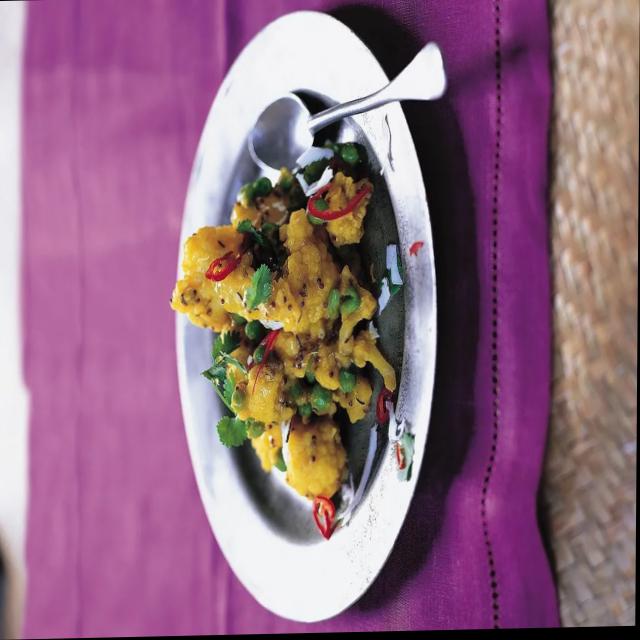
Dish: aloo_gobi